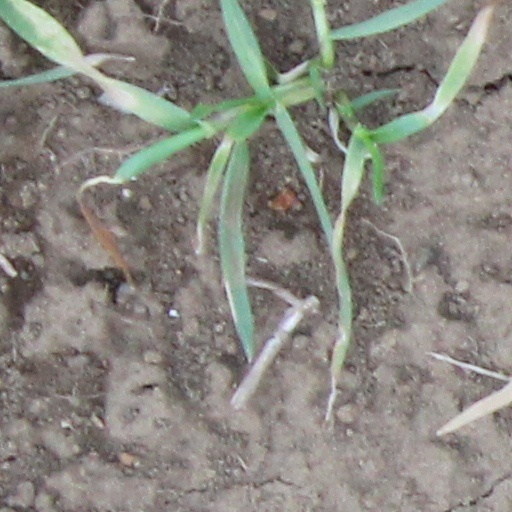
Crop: wheat